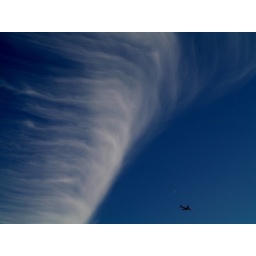
plane cloud moon over Camberwell